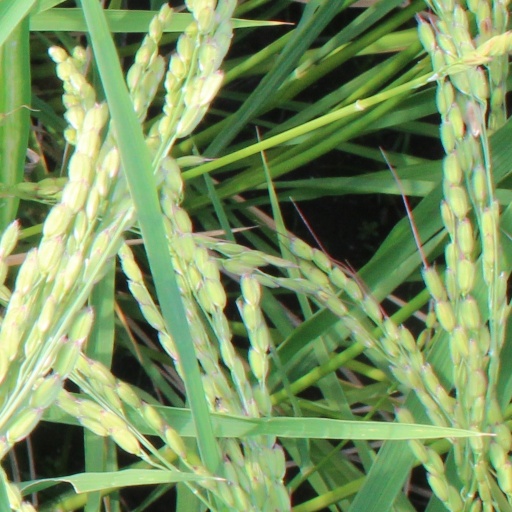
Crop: rice